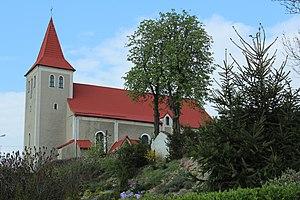
Domaszkowice est une localité polonaise de la voïvodie d'Opole et du powiat de Nysa.